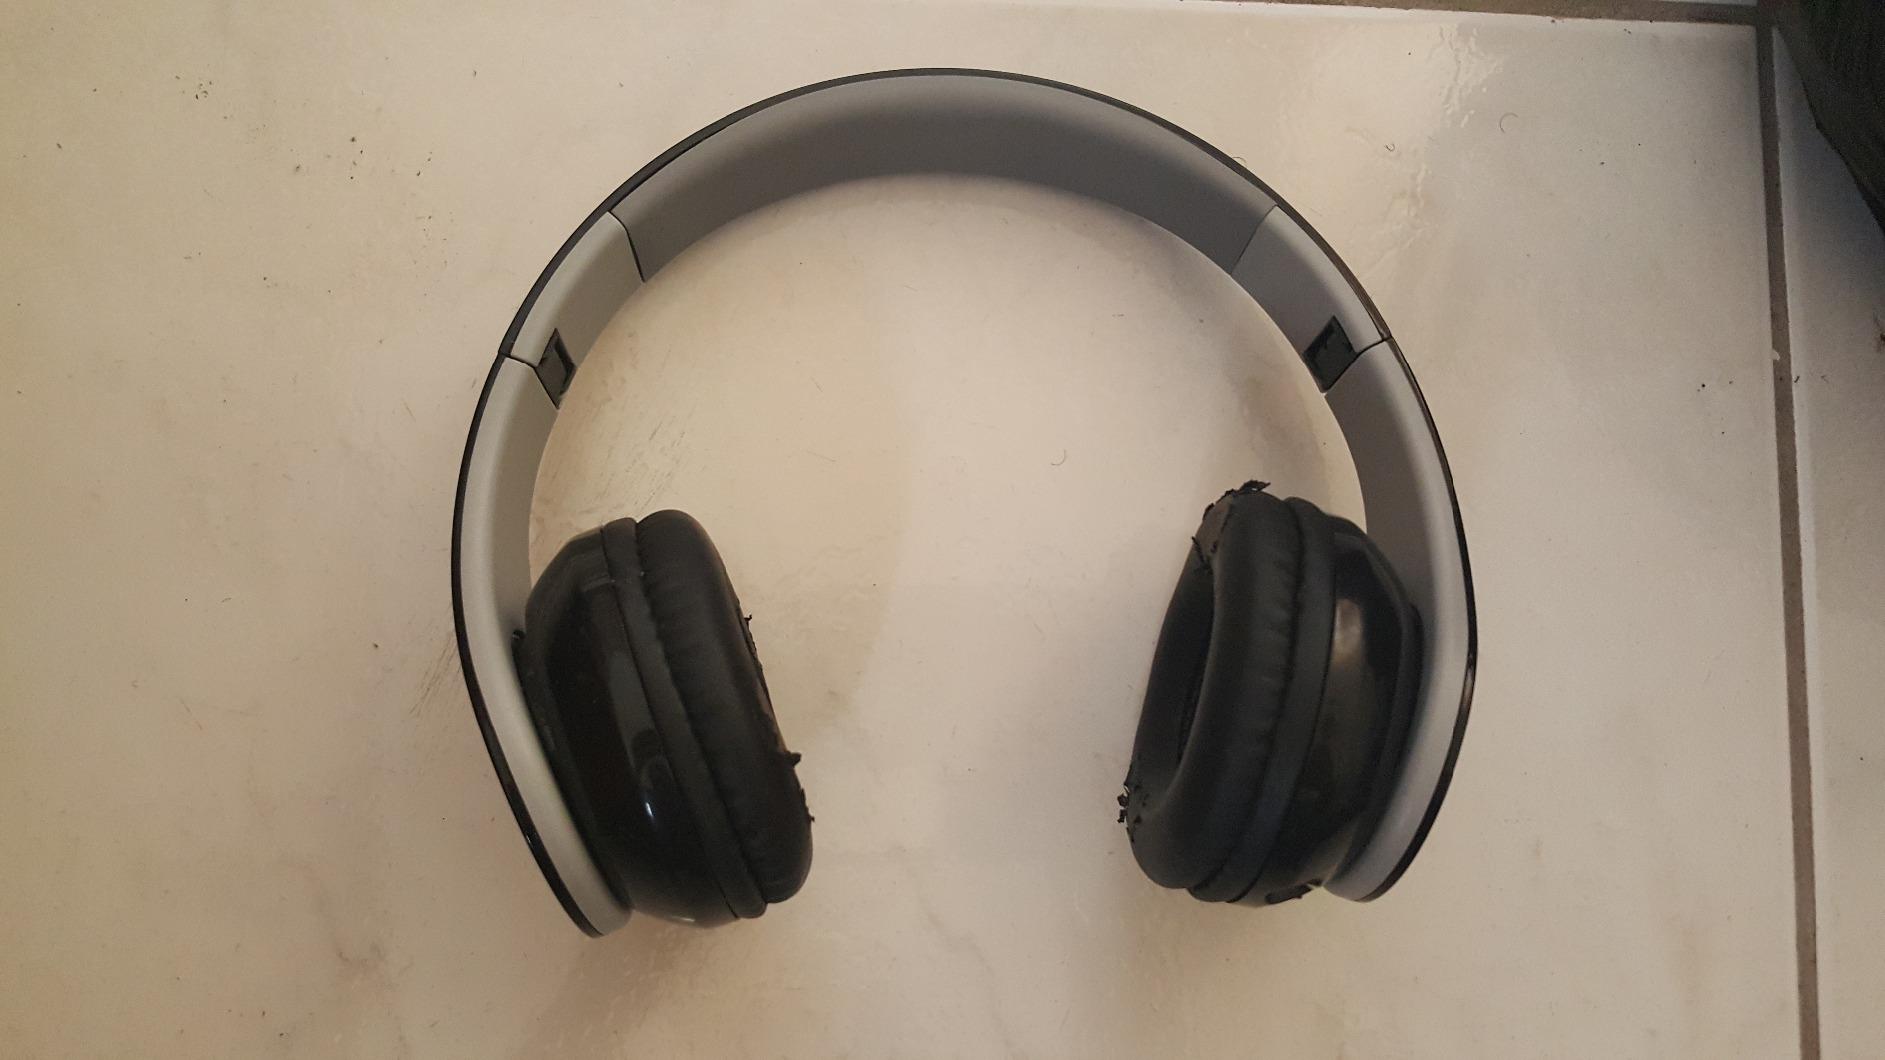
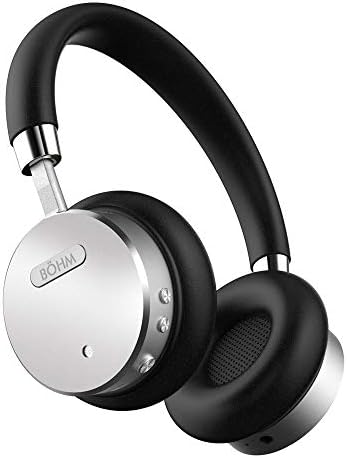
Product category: headphones
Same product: no